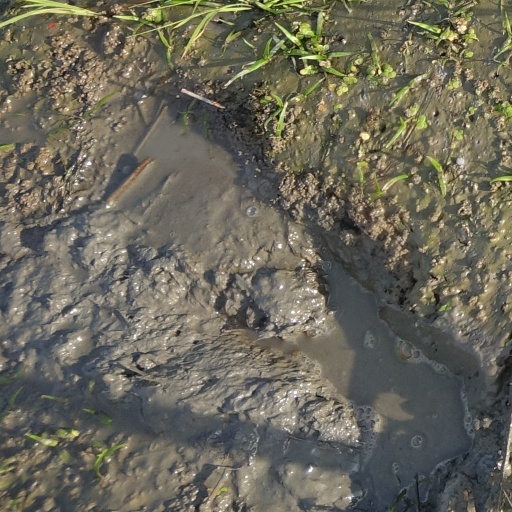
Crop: rice